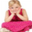
Label: girl